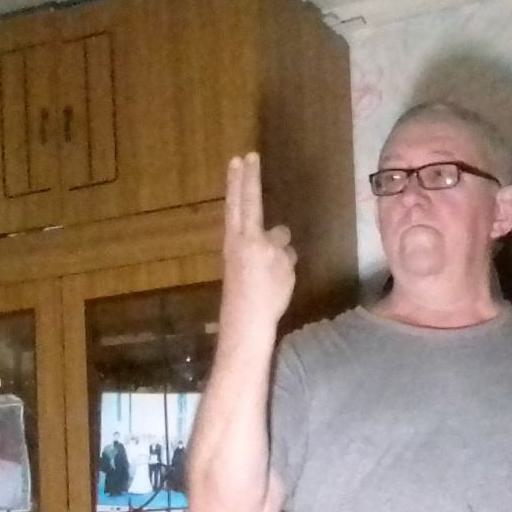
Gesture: two_up_inverted